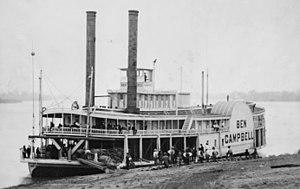
Un bateau fluvial est un type de bateau conçu pour la navigation intérieure d'un lac, d'une rivière et la navigation artificiel. Ils sont généralement équipés comme bateaux de travail dans un des métiers porteurs, pour le transport de marchandises ou de personnes, y compris les unités de luxe construites pour les entreprises de divertissement, comme le lac ou le port de bateau mouches. Comme les plus grandes embarcations, pratiquement tous les bateaux sont spécialement conçus et construits ou alternativement, construits avec des fonctions spéciales qui optimisent leur métier de service fluvial ou d'un lac, par exemple, dragueurs, enquêteur de bateaux, embarcations de gestion des pêches, bateau-pompes et patrouilleurs policiers.